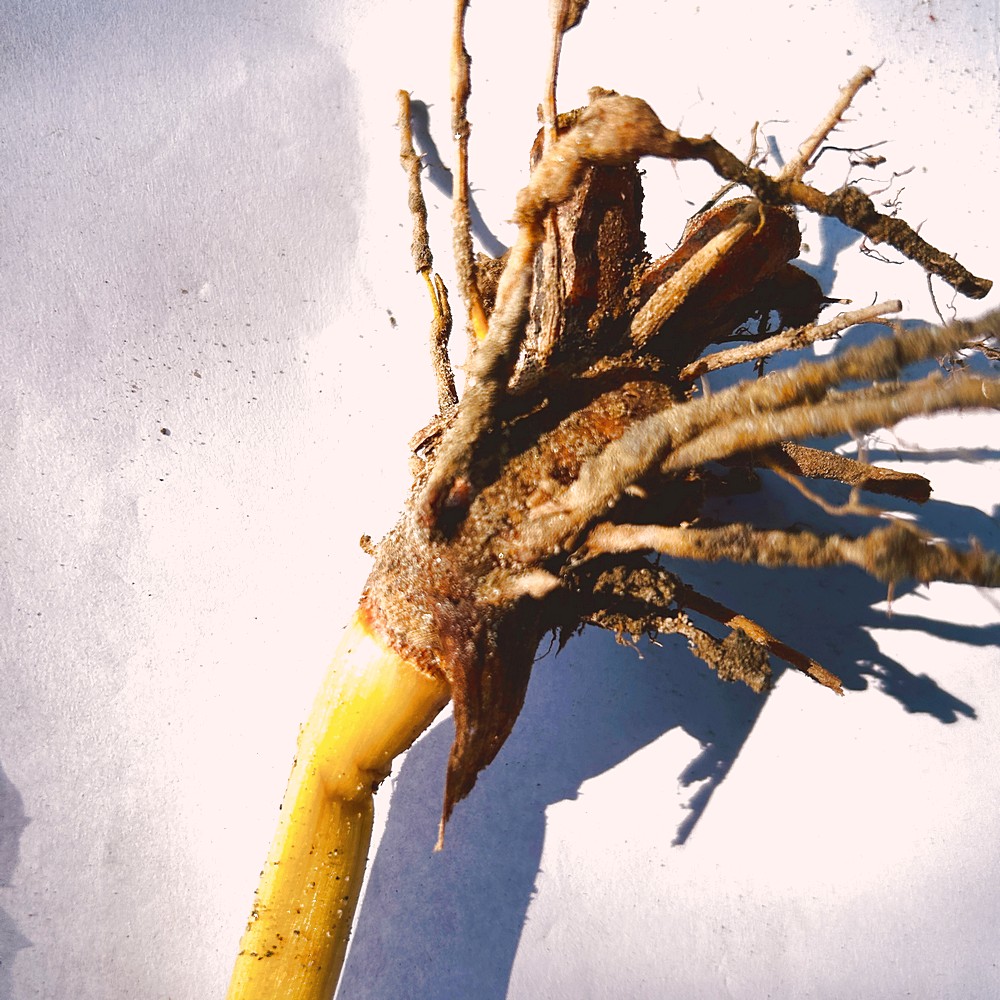
Label: Rhizome Disease Root